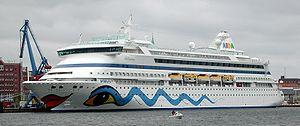
Le MS AIDAvita est un navire de croisière appartenant à la société Aida Cruises du groupe de croisières la Carnival corporation & PLC.